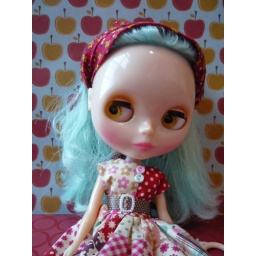
I like Olympia in this dress by Morganannie. The button and blue in the dress matches her hair perfectly.